Florida Film Critics Circle Awards 2016

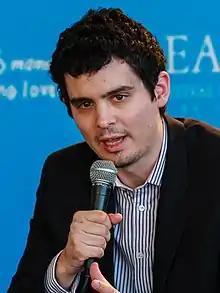
Damien Chazelle, Best Director winner

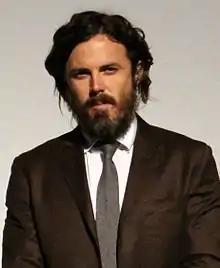
Casey Affleck, Best Actor winner

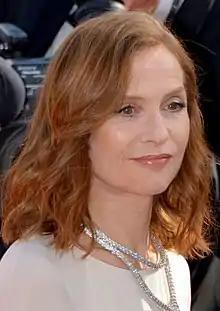
Isabelle Huppert, Best Actress winner

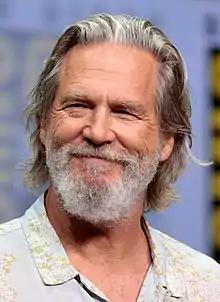
Jeff Bridges, Best Supporting Actor winner

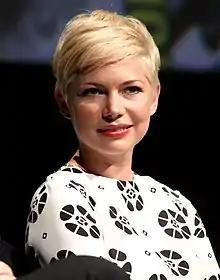
Michelle Williams, Best Supporting Actress winner

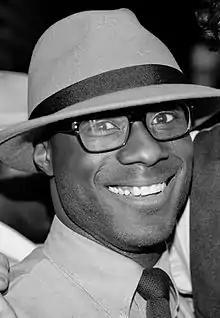
Barry Jenkins, Pauline Kael Breakout Award winner

Winners are listed at the top of each list in bold, while the runner-ups for each category are listed under them.